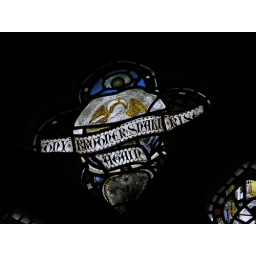
Stained glass in the west window of the north aisle